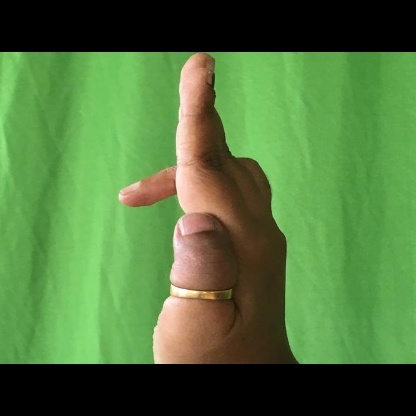
Mudra: Ardhapathaka